Mass grave

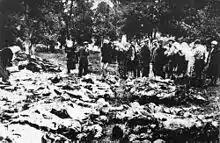
People of Vinnytsia searching for relatives among the victims of the Vinnytsia massacre exhumed from a mass grave in 1943.

The Rwandan genocide began after the unsolved killing of the Rwandan president, Juvénal Habyarimana, on 6 April 1994. Extremist members of the Hutu government formed an interim wartime government. They called for an extermination of the Tutsi population, Hutu political opponents and Hutu who resisted the violence. The genocide lasted 100 days and resulted in an estimated 800,000 killings.